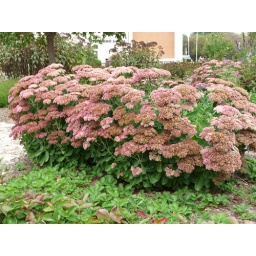
Drought tolerant perennialFull sundry soilDark green waxy leavesEasy to growPink flowers in fallAttracts bees and butterflies